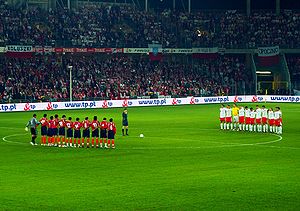
Fodbold / Internationale konkurrencer
Et minuts stilhed før en international kamp
Fodbold er en holdsport spillet af to hold á 11 spillere, som bruger en bold. Spillet betragtes som den mest udbredte sport i verden og spilles på en rektangulær bane af naturgræs eller kunstgræs. Meningen med spillet er at score ved at få bolden ind i modstanderens mål. Ingen spillere må røre bolden med hænderne inden for banens afmærkede område udover målmændene, der har tilladelse til at spille bolden med hænderne i eget felt. Resten af holdet bruger oftest fødderne til at spille bolden, nogle gange med deres torso eller hoved for at få fat i bolden i luften. Holdet, der har scoret flest mål ved fodboldkampens afslutning, vinder. Hvis stillingen er lige ved spillets afslutning, er fodboldkampen endt uafgjort. I nogle konkurrencer, hvor der skal findes en vinder, kan der blive forlænget spilletid og/eller en straffesparkskonkurrence.